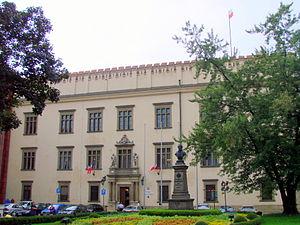
Cracovie est le chef-lieu de la voïvodie de Petite-Pologne. Située au bord de la Vistule, cette ancienne capitale de la Pologne, riche de mille ans d'histoire est considérée comme le véritable centre culturel et intellectuel du pays, qui s’enorgueillit de posséder l’une des plus anciennes universités d’Europe Centrale, l'Université Jagellonne.